Incredipede

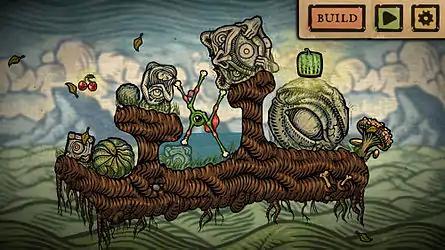
A screenshot of "Incredipede" in play

The gameplay of "Incredipede" focuses on the character Quozzle, an Incredipede with the ability to morph to complete short challenges. As the game progresses, new elements such as lava, water or wind appear.